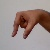
The image shows a hand gesture representing the letter 'Q' in Indian Sign Language.